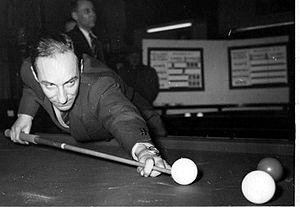
Jean Galmiche billard
Jean Galmiche, né le 24 janvier 1910 à Saint-Étienne et mort le 29 janvier 2000, est un joueur de billard français. Il a été vice-champion du monde, champion d’Europe et quatorze fois champion de France.
Le Championnat de France billard carambole à la Partie libre est organisé chaque saison par la Fédération française de billard.